Brajesh K. Lal

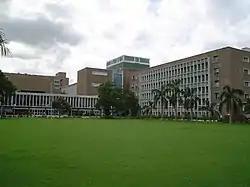
All India Institute of Medical Sciences, New Delhi

Lal's research on how progressive narrowing of the carotid artery reduces brain perfusion has led to the discovery of cognitive and mobility dysfunction as new, previously unsuspected morbidities of carotid artery disease. These findings are leading to a shift on how this disease is viewed. Even without causing a stroke, carotid stenosis leads to chronic disabilities that impact quality of life. Since carotid blockages affect 5 – 10% of all older adults, these newly discovered problems affect a large and vulnerable group of people. He delivered the Clemens Lecture at Yale School of Medicine on this topic. He is now conducting clinical trials to test whether medications, exercise interventions, surgical correction, and endovascular correction of the blockage can reverse these morbidities.